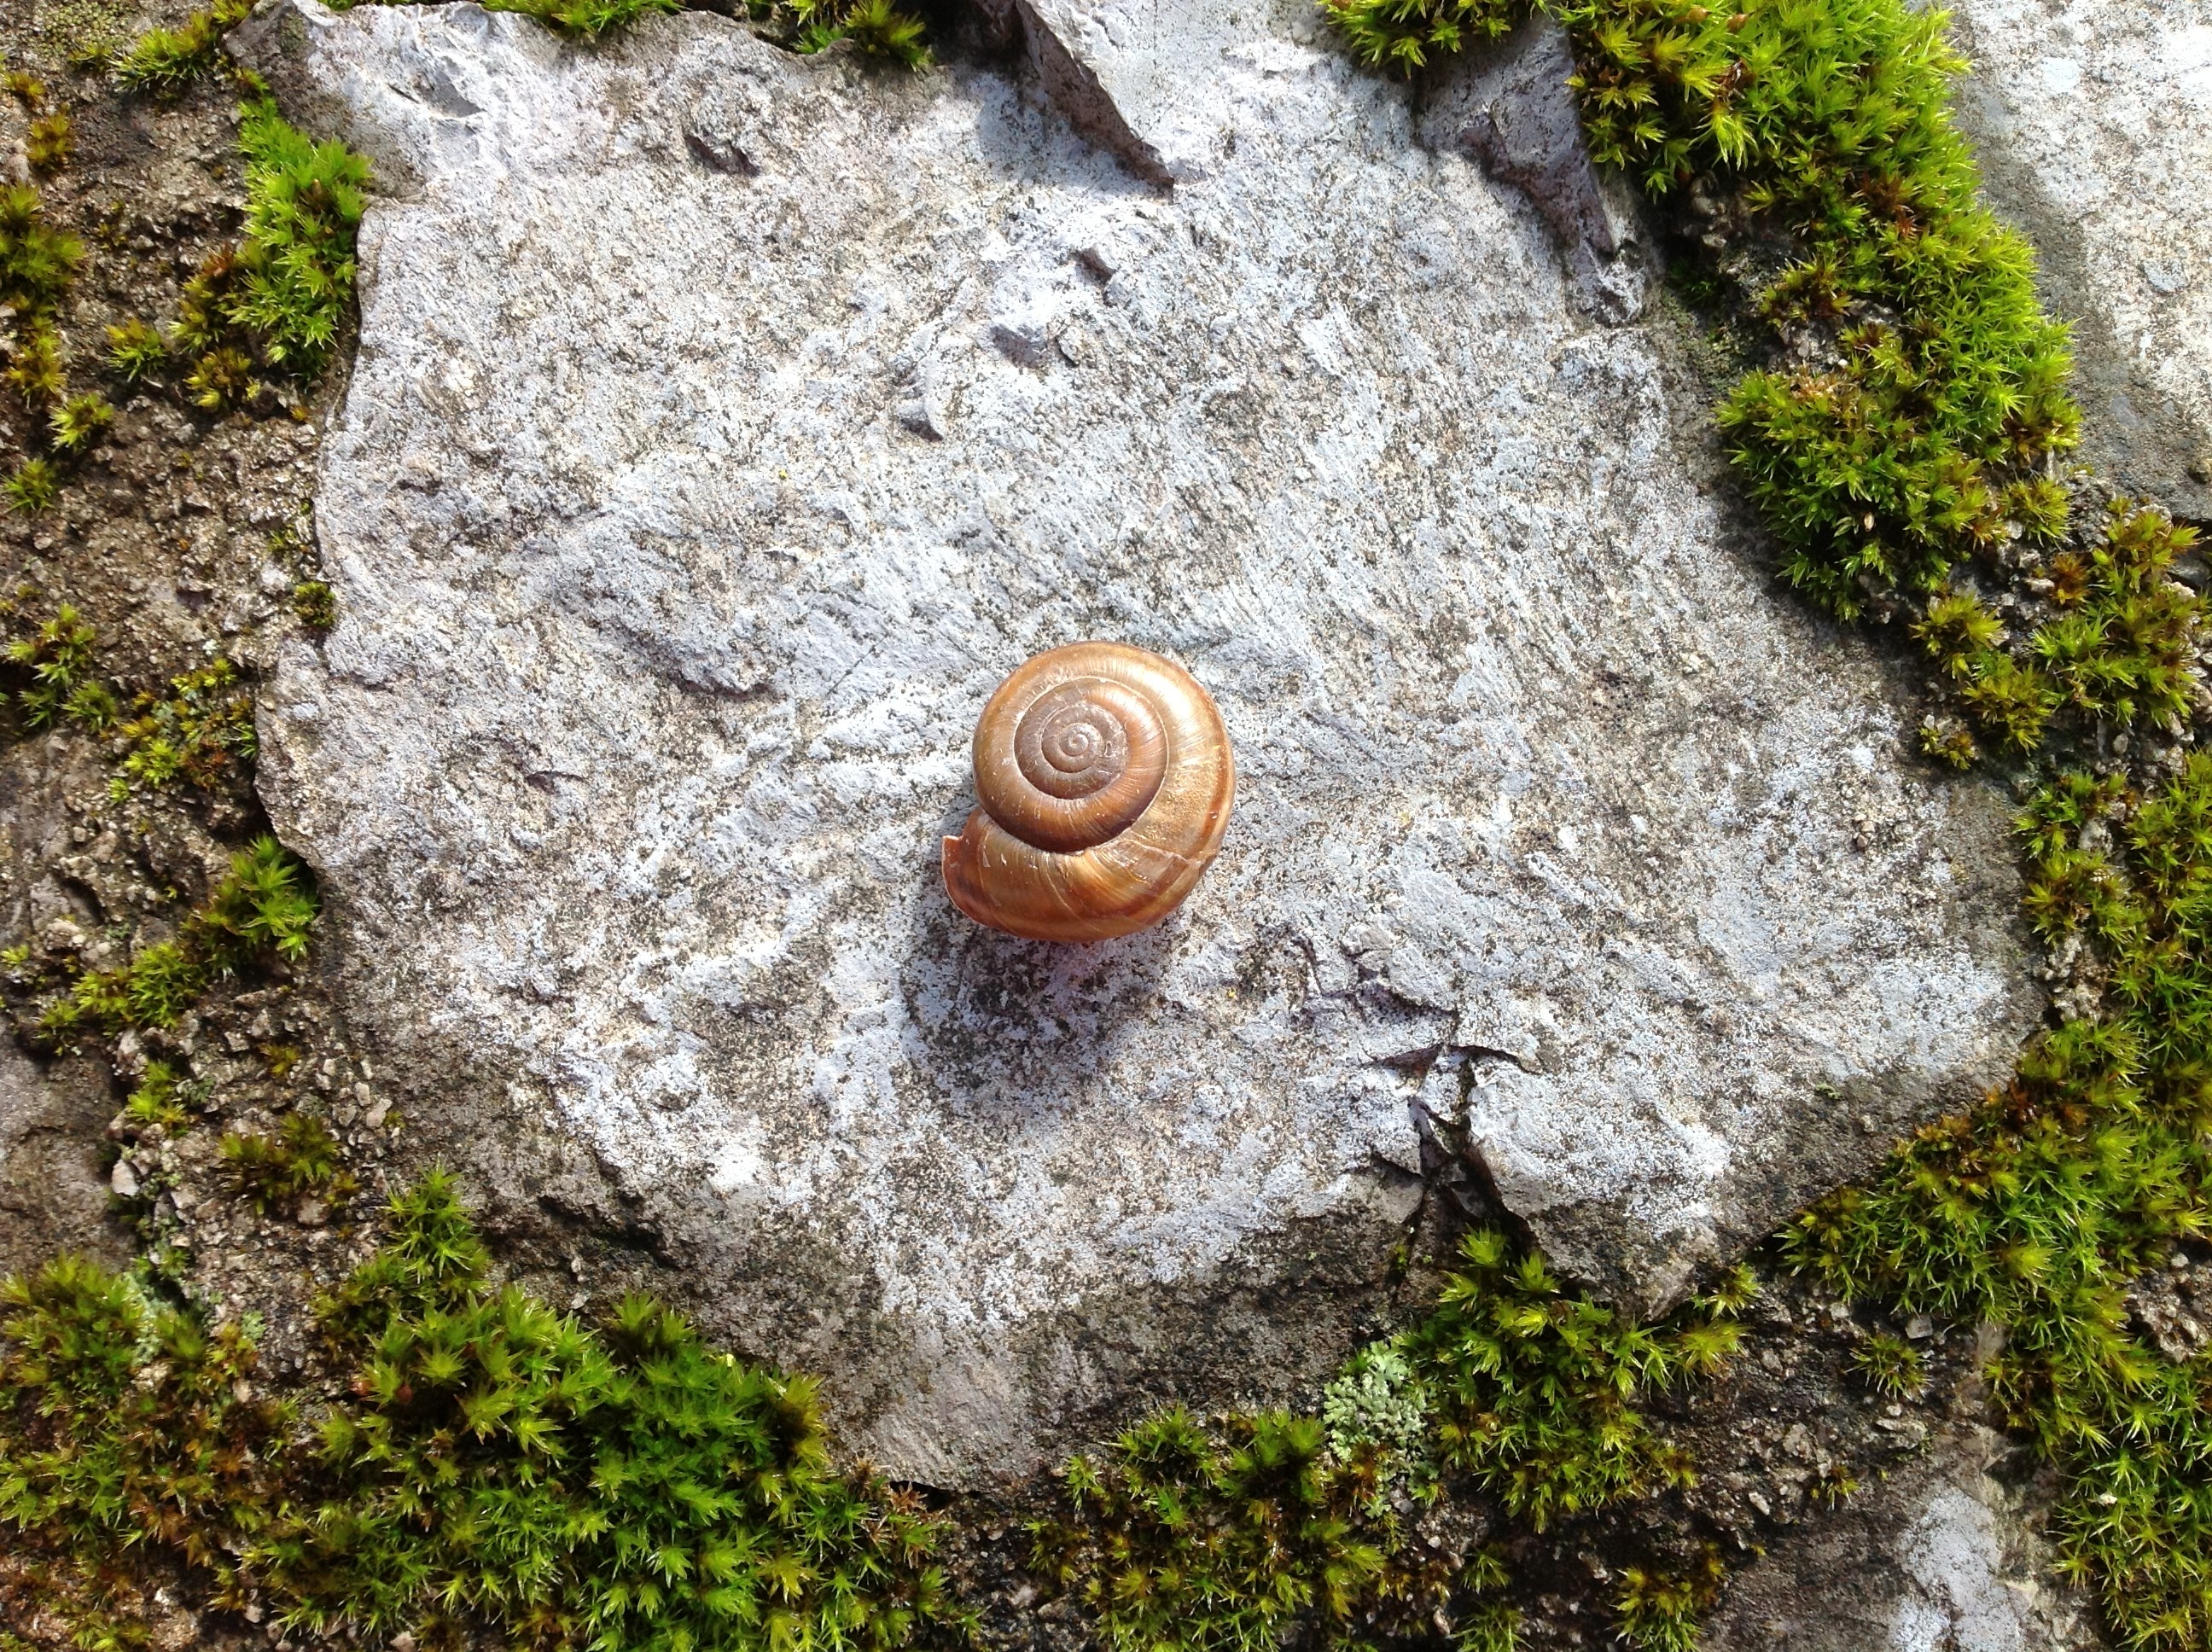
tree, nature, rock, ground, leaf, flower, trunk, moss, wildlife, decoration, soil, flora, shell, snail, geology, stane